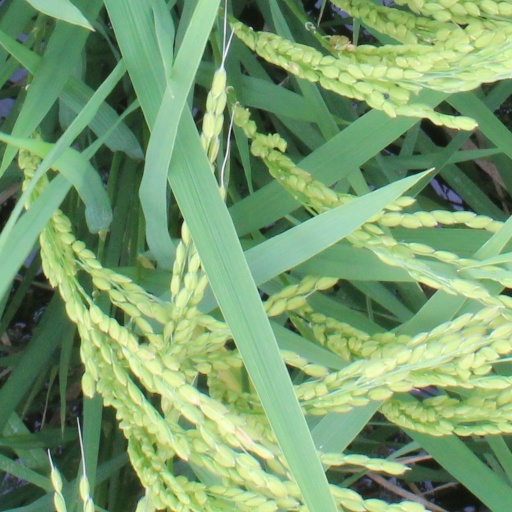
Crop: rice